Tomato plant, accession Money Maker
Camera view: tilt-top (135 deg); turntable rotation: 180 degrees
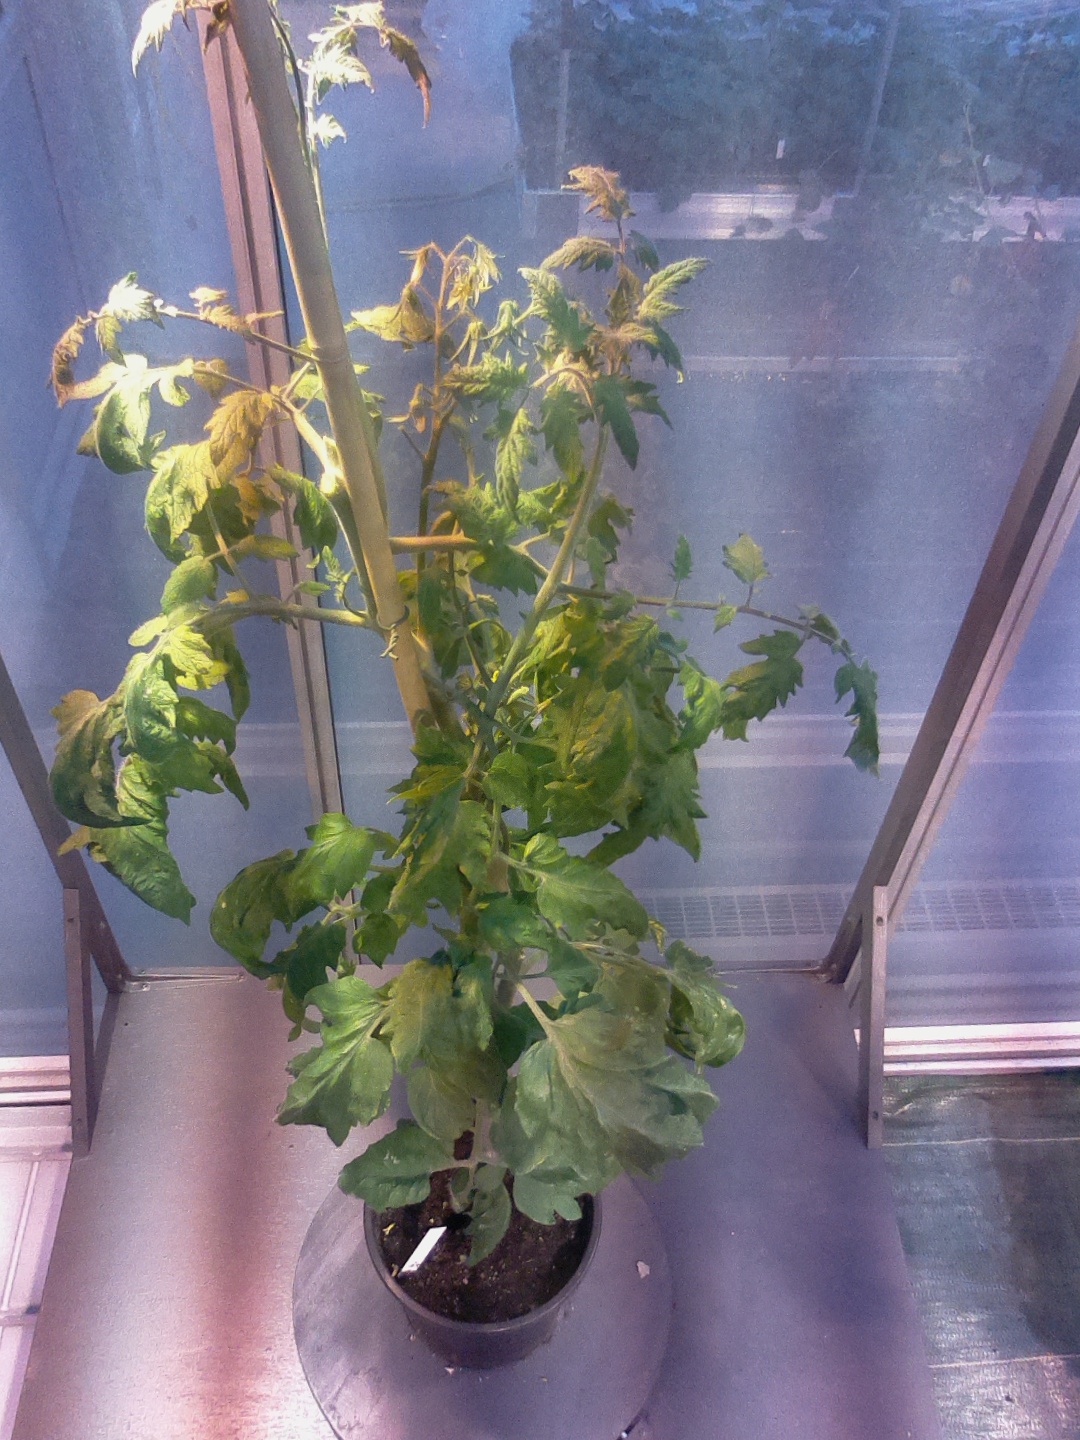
BBCH growth stage 69: End of flowering, 90%-100% of flowers open, more petals falling